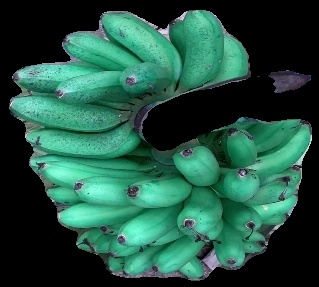
Variety: rasbale
Grade: grade1